Sochaczew

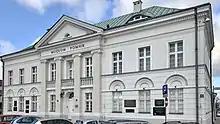
"Muzeum Ziemi Sochaczewskiej" (local museum)

Some time in the mid-14th century, Duke Siemowit III, Duke of Masovia held here a meeting of Mazovian dukes and notables. It is not known when Sochaczew received its town charter; by 1368 it had already been a town (civitas). After the death of Duke Siemowit VII, Sochaczew was on February 4, 1476 reintegrated directly with the Kingdom of Poland as a reverted fief. King Casimir IV Jagiellon granted several privileges to the town, including the right to hold annual fairs, on the second Sunday after Easter. Sochaczew was famous for its craftsmen, the town also had a royal mill. In 1478 the building of two churches was completed and in 1487 a hospital was built. At the same time, the town frequently burned in several fires (1461, 1506, 1539, 1590, 1618, and 1644). Sochaczew was a royal town of Poland, administratively located in the Rawa Voivodeship in the Greater Poland Province.